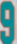
Number: 9